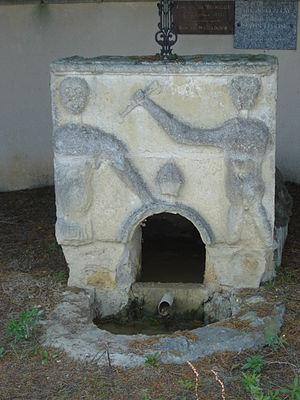
Labastide-Chalosse (Landes, Fr) fontaine romane on the Way of Saint James (Via Lemovicensis).
Labastide-Chalosse est une commune du Sud-Ouest de la France, située dans le département des Landes.